Cobra (La Ronde)

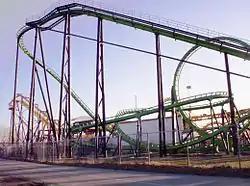

Cobra was a stand-up roller coaster located at La Ronde amusement park in Montreal, Quebec, Canada. Built by Intamin, Cobra opened to the public in 1988 at Skara Sommarland amusement park, where it operated until 1994. It reopened at La Ronde the following season in 1995 and was one of only three stand-up roller coasters manufactured by Intamin. Cobra was removed from the park's website in 2016 and then demolished in 2018.